Union County, Ohio

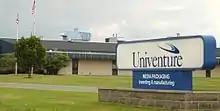
Univenture global headquarters, Marysville

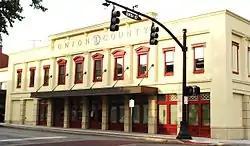
Union County offices, Uptown Marysville

Between 2000 and 2007, Union County businesses were awarded $9.3 million in United States Department of Defense contracts. The companies receiving those contracts were the Electronic Services Agency, Parker Hannifin, United Rotary Brush, and Leo Berbee Bulb Company.